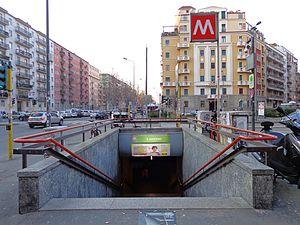
Sant'Agostino est une station de la ligne 2 du métro de Milan, située à Milan. Elle porte le nom de saint Augustin, Sant'Agostino en italien, étant située piazza Sant'Agostino.